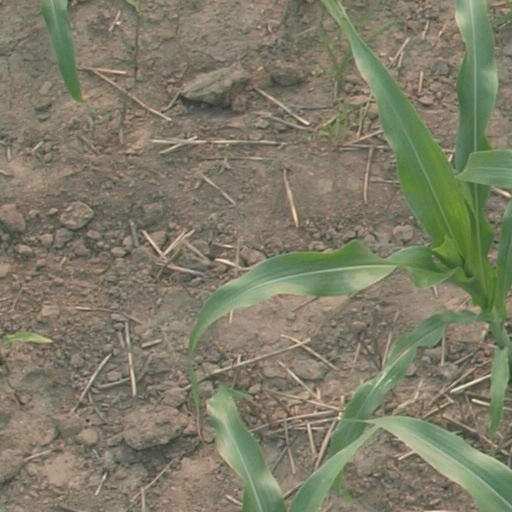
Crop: maize; corn